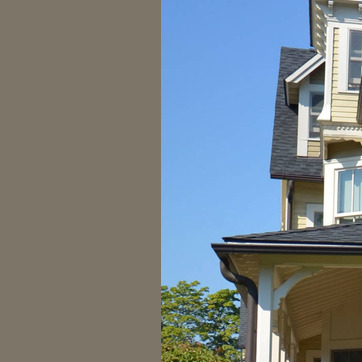
Material: sky